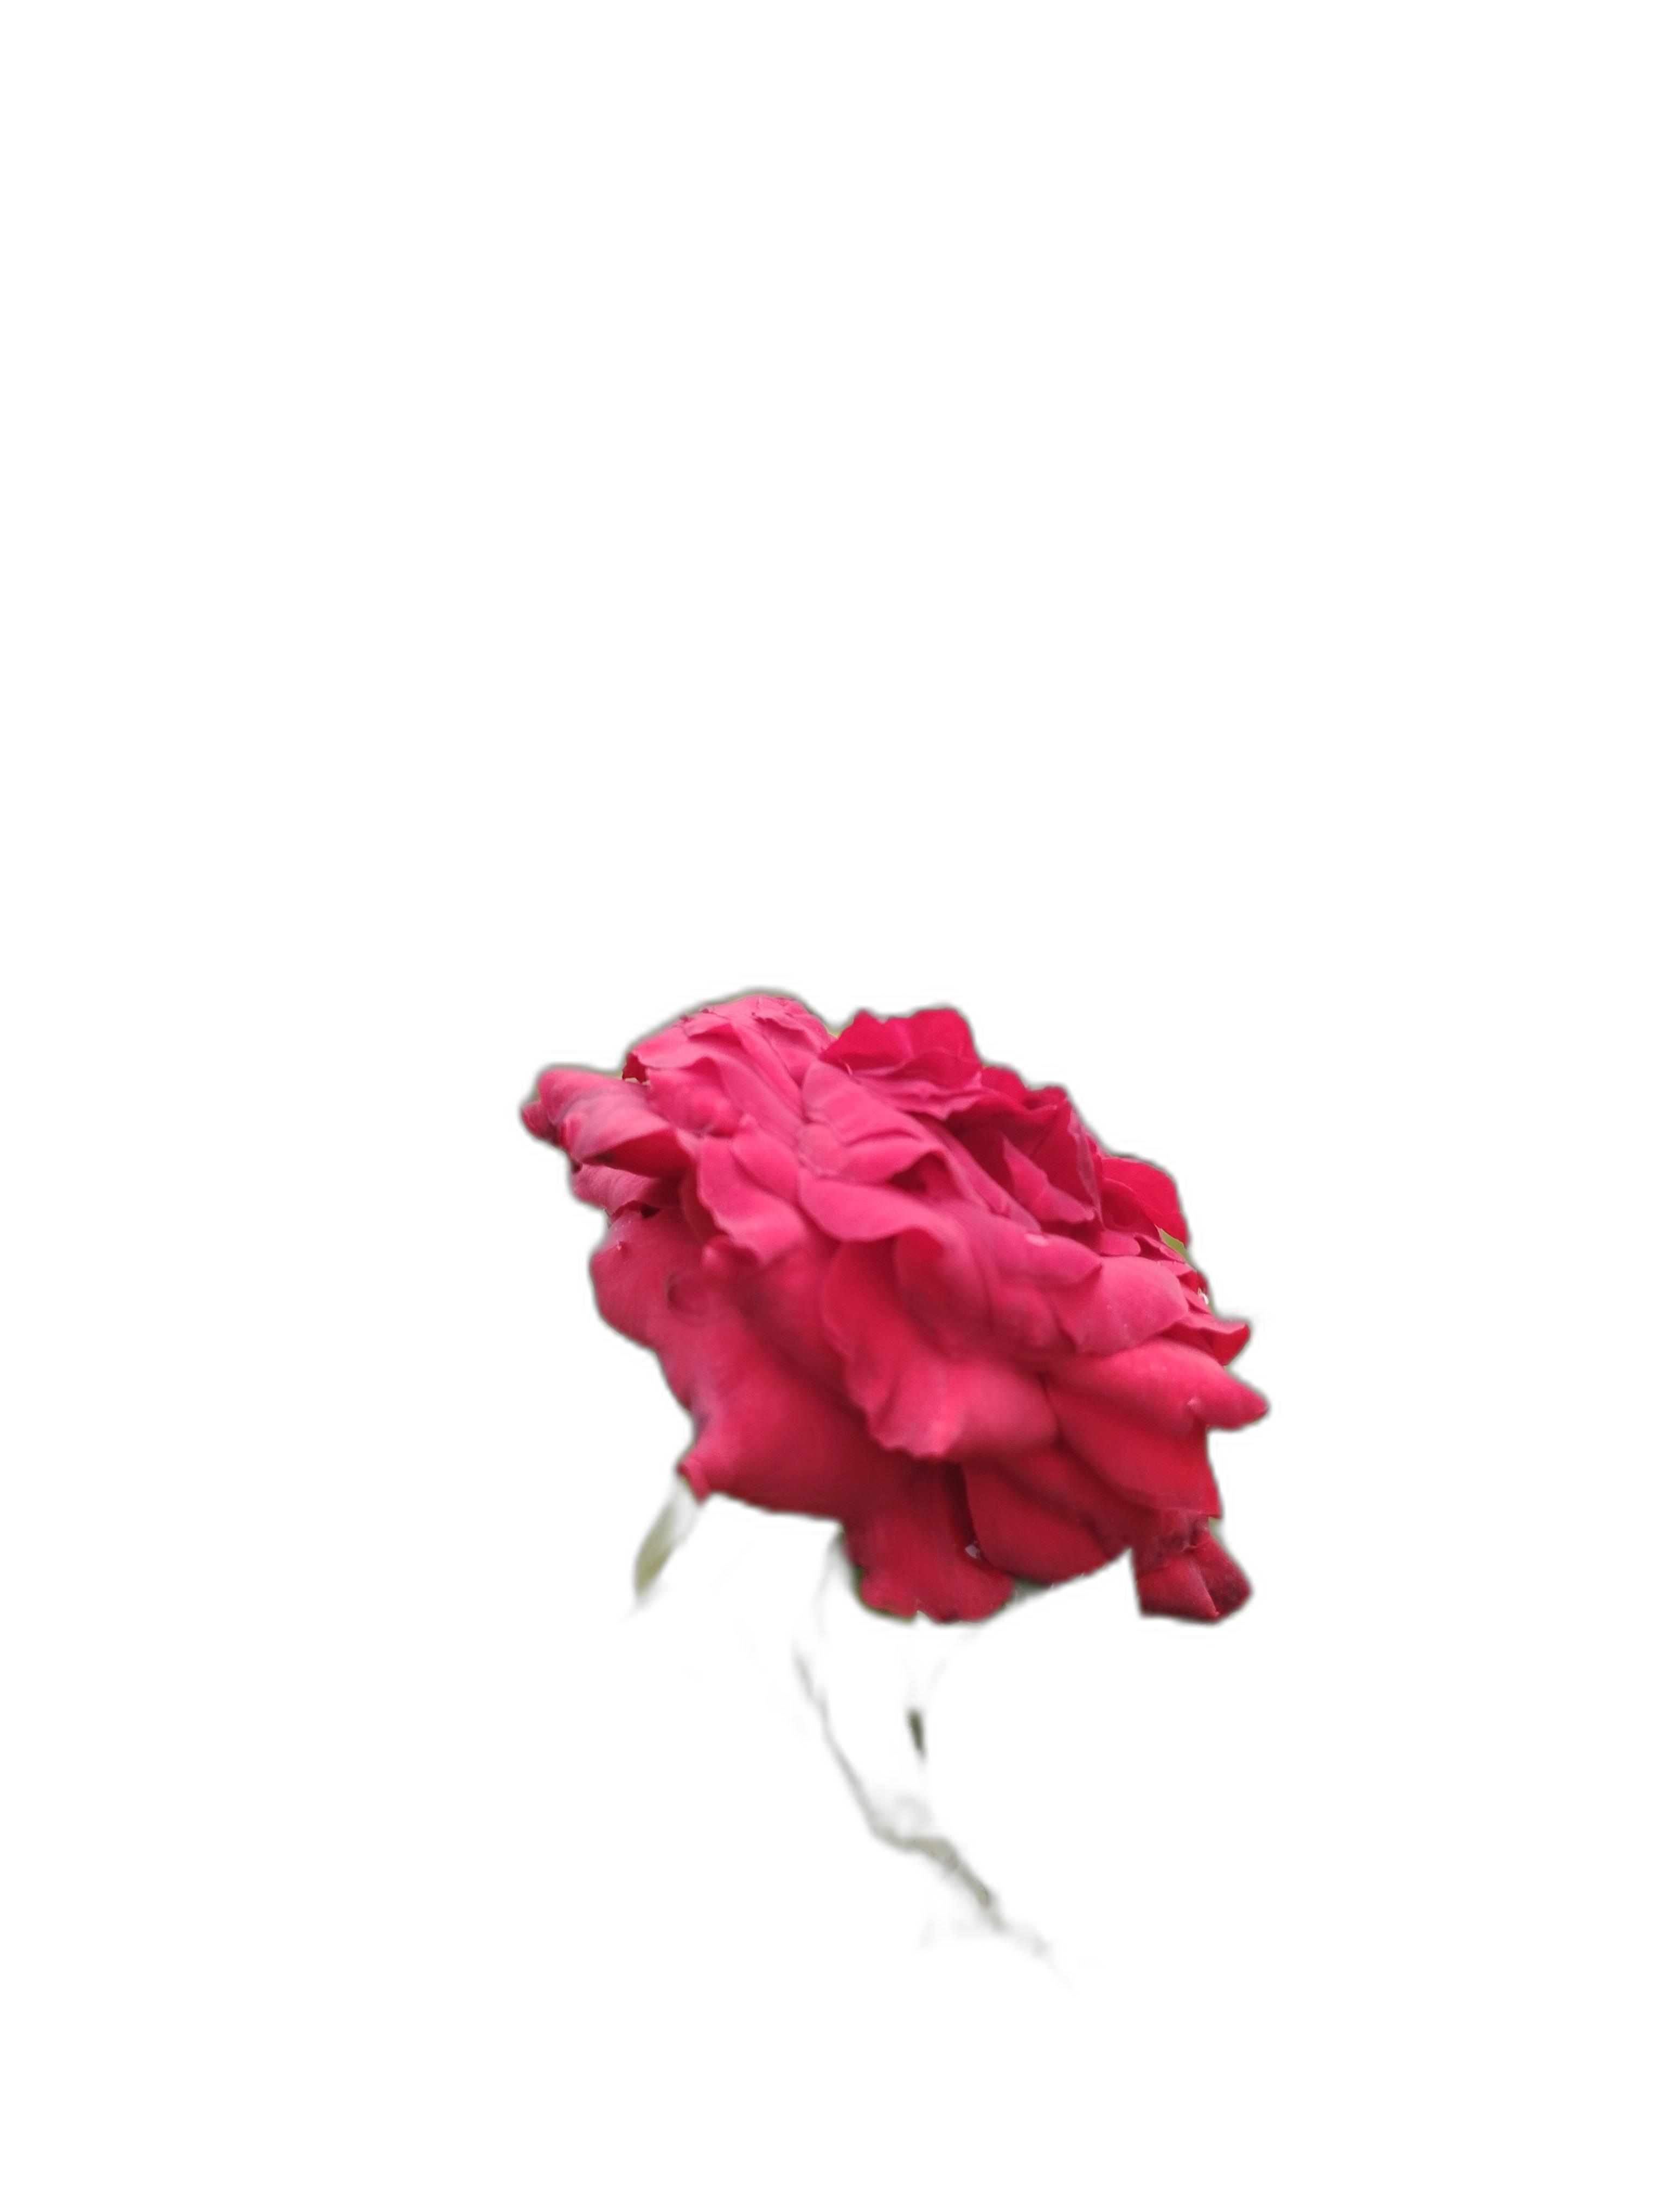
Label: Rose